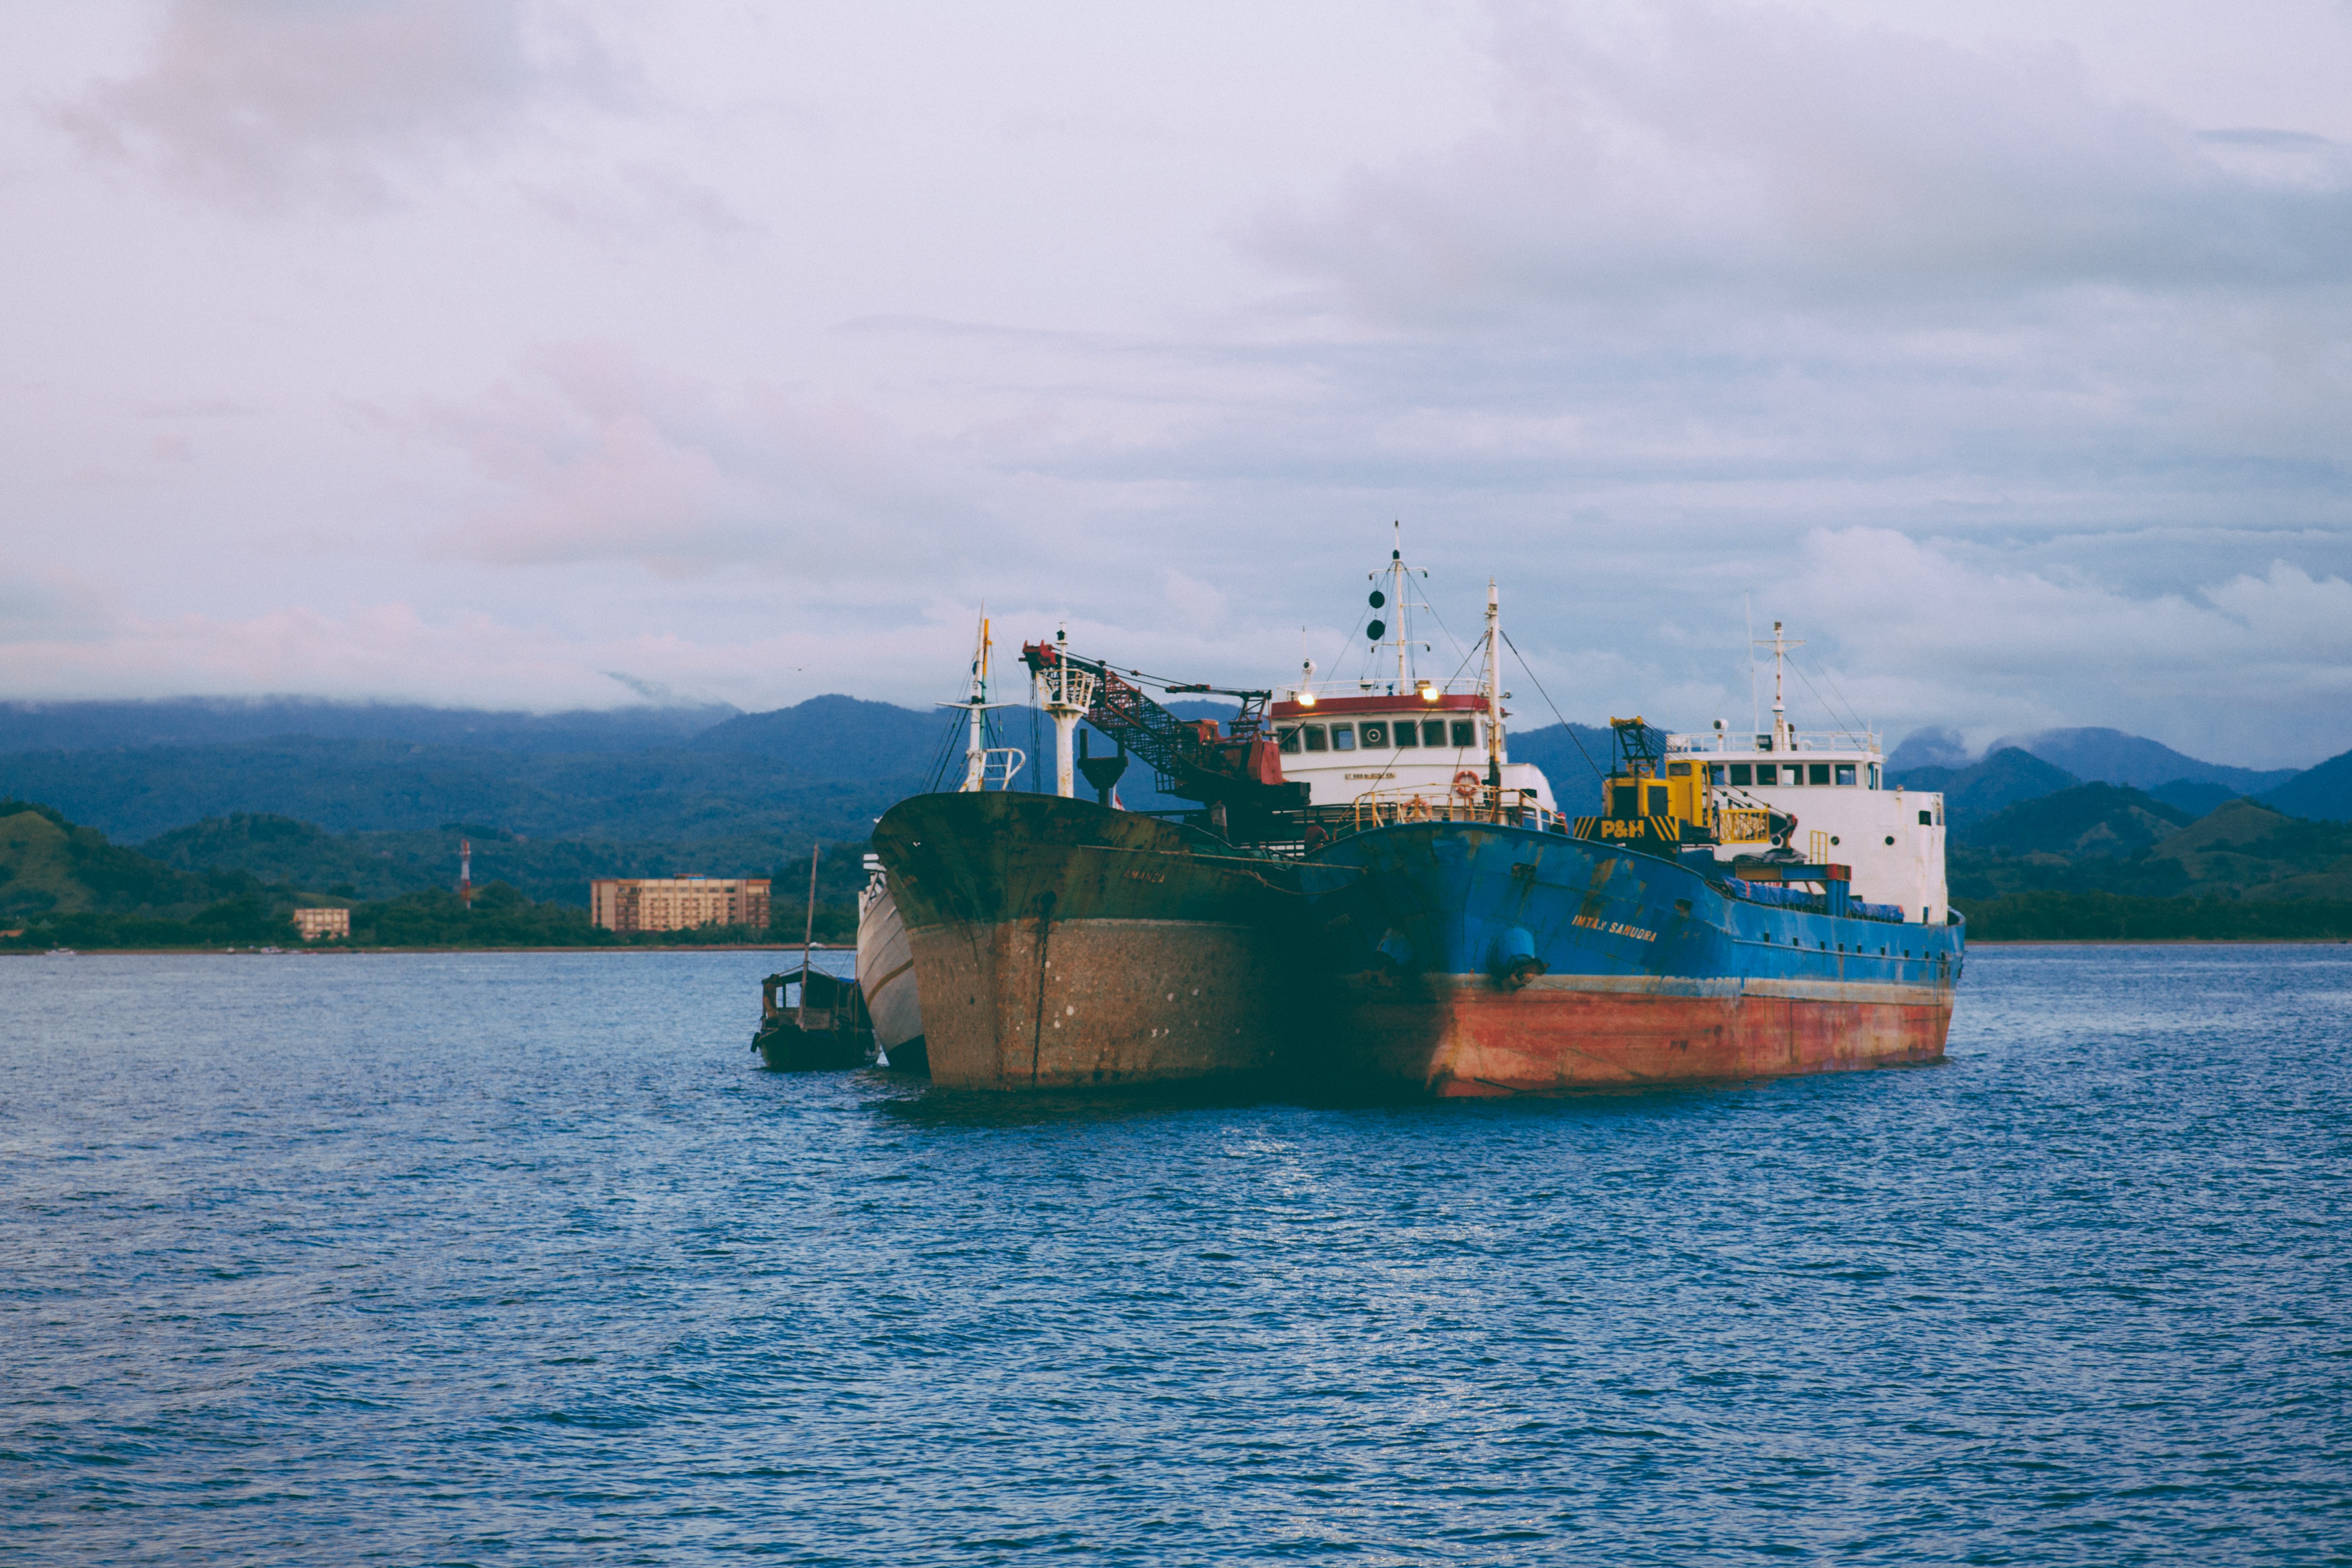
sea, ocean, ship, transport, vehicle, cargo ship, waterway, ferry, channel, tugboat, watercraft, container ship, fishing vessel, freight transport, tank ship, bulk carrier